Rosetta Reitz

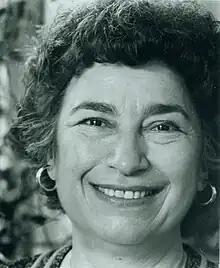
Rosetta Reitz

Rosetta Reitz (September 28, 1924 – November 1, 2008) was an American feminist and jazz historian who searched for and established a record label producing 18 albums of the music of the early women of jazz and the blues.